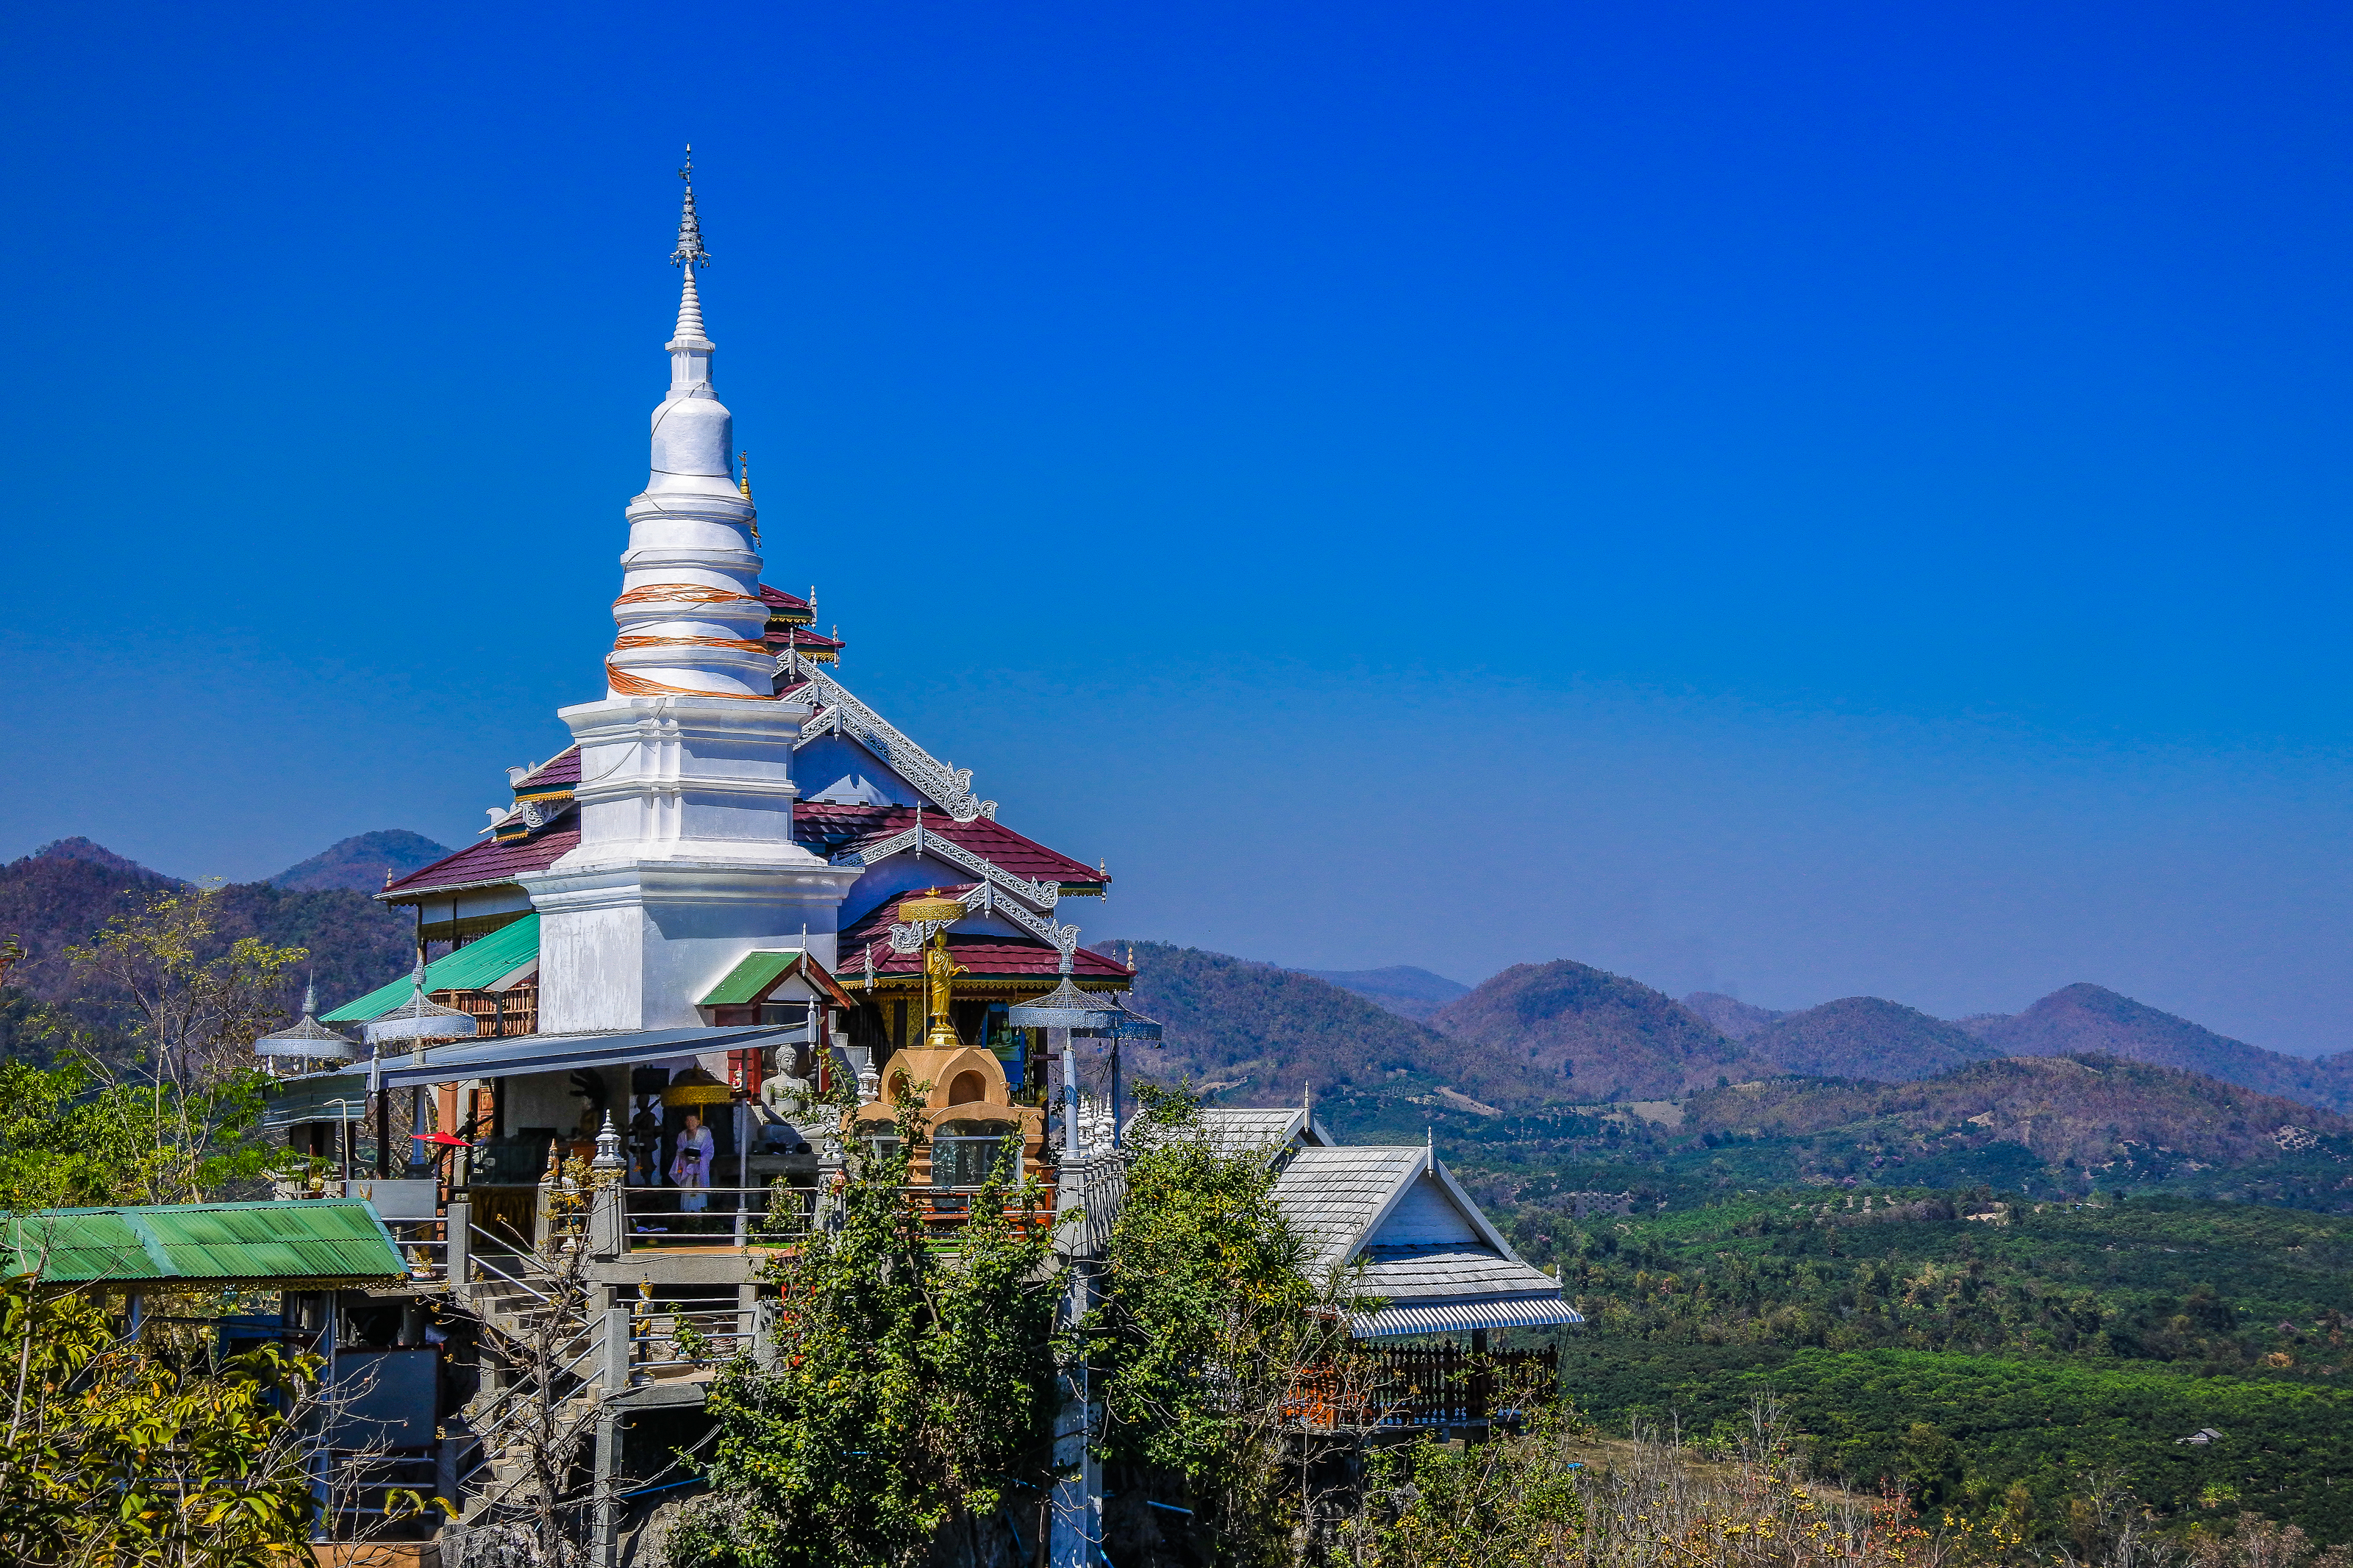
symbol, building, beautiful, view, phra, buddha, thailand, golden, palace, sky, old, oriental, statue, heritage, thai, history, ancient, stupa, morning, traditional, background, style, worship, religious, sunrise, destination, point, gold, tourist, vacation, place, architecture, art, famous, asia, asian, wat, buddhism, religion, pagoda, lamphun, monastery, blue, culture, buddhist, temple, time, travel, li, landscape, hill station, landmark, mountain, place of worship, chinese architecture, tourism, tower, tree, hill, mount scenery, tourist attraction, mountain range, cloud, plant, world, historic site, leisure, roof, steeple, shrine, city